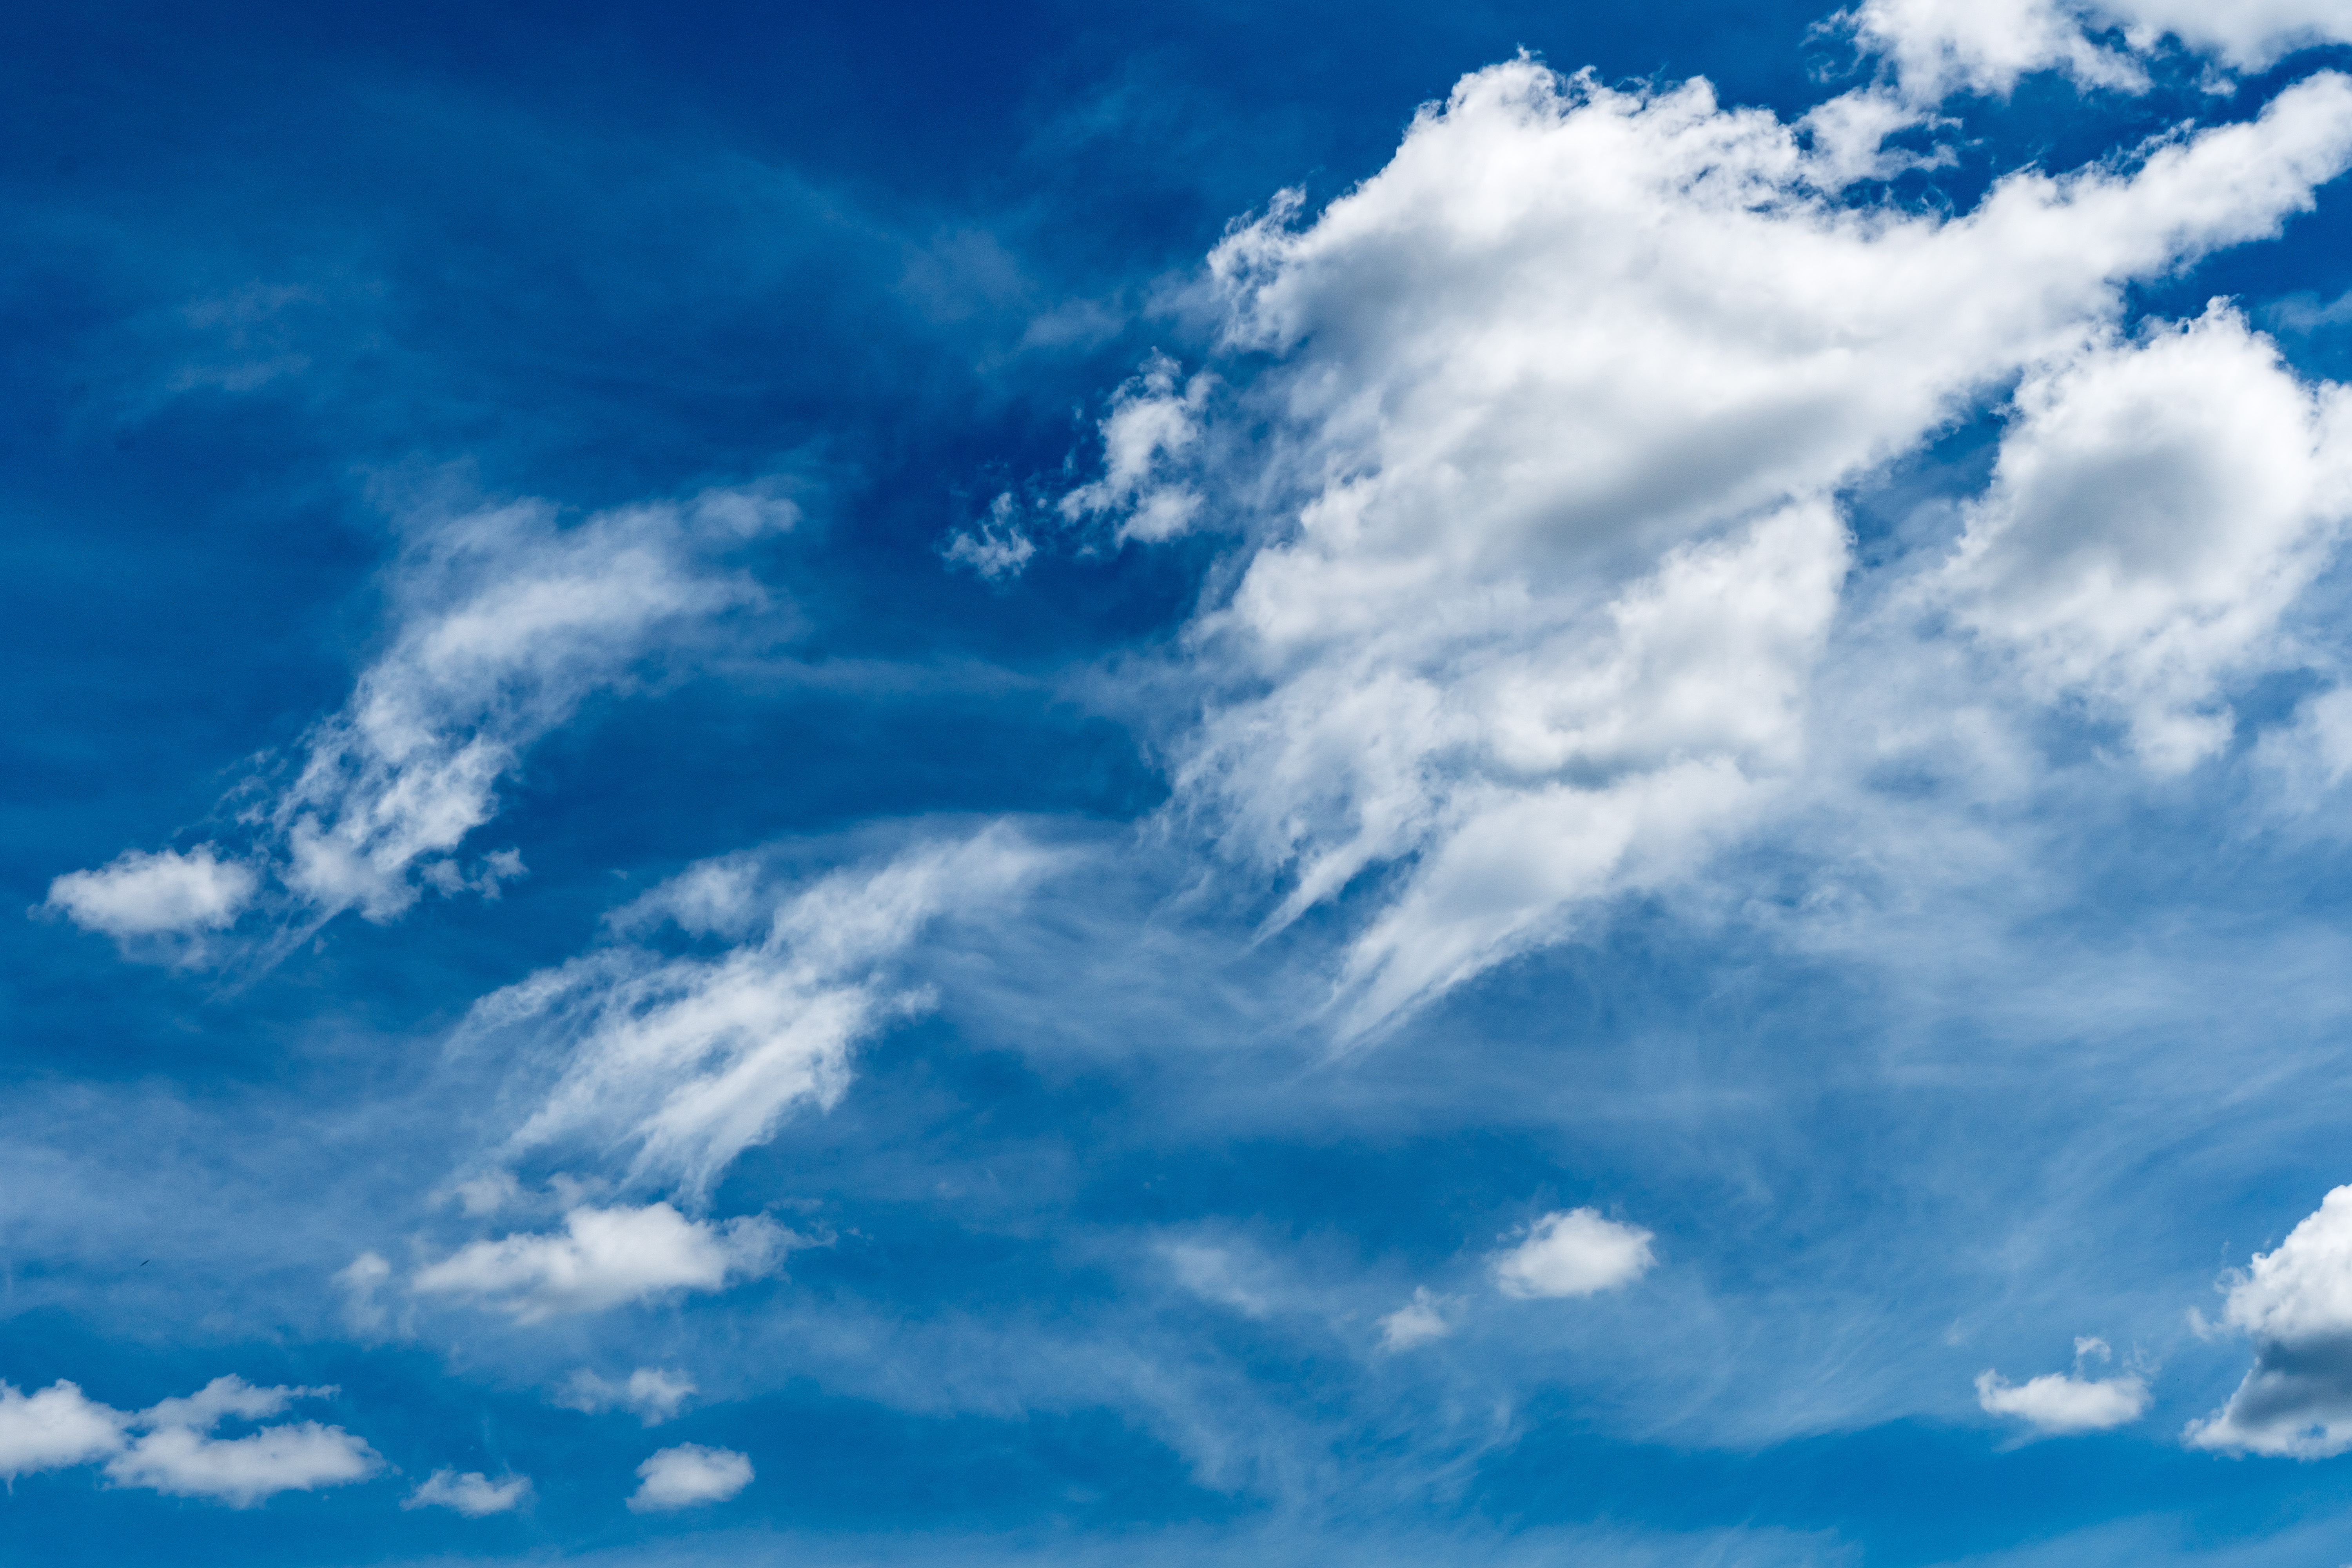
cloud, sky, clouds, nature, air, atmosphere, spring, summer, beauty, blue, high, climate, calm, oxygen, clean, peaceful, forecast, daytime, cumulus, Colorfulness, electric blue, azure, aqua, meteorological phenomenon